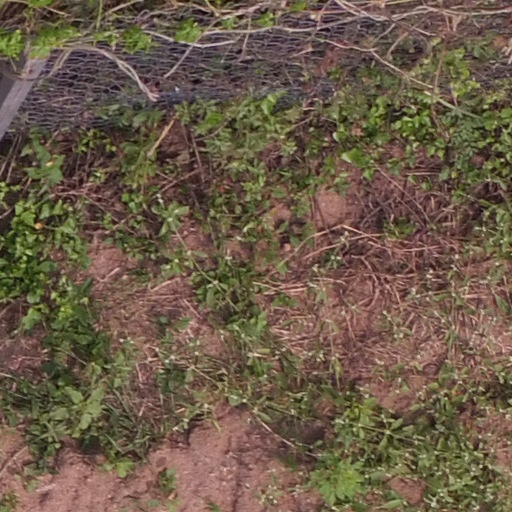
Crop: maize; corn